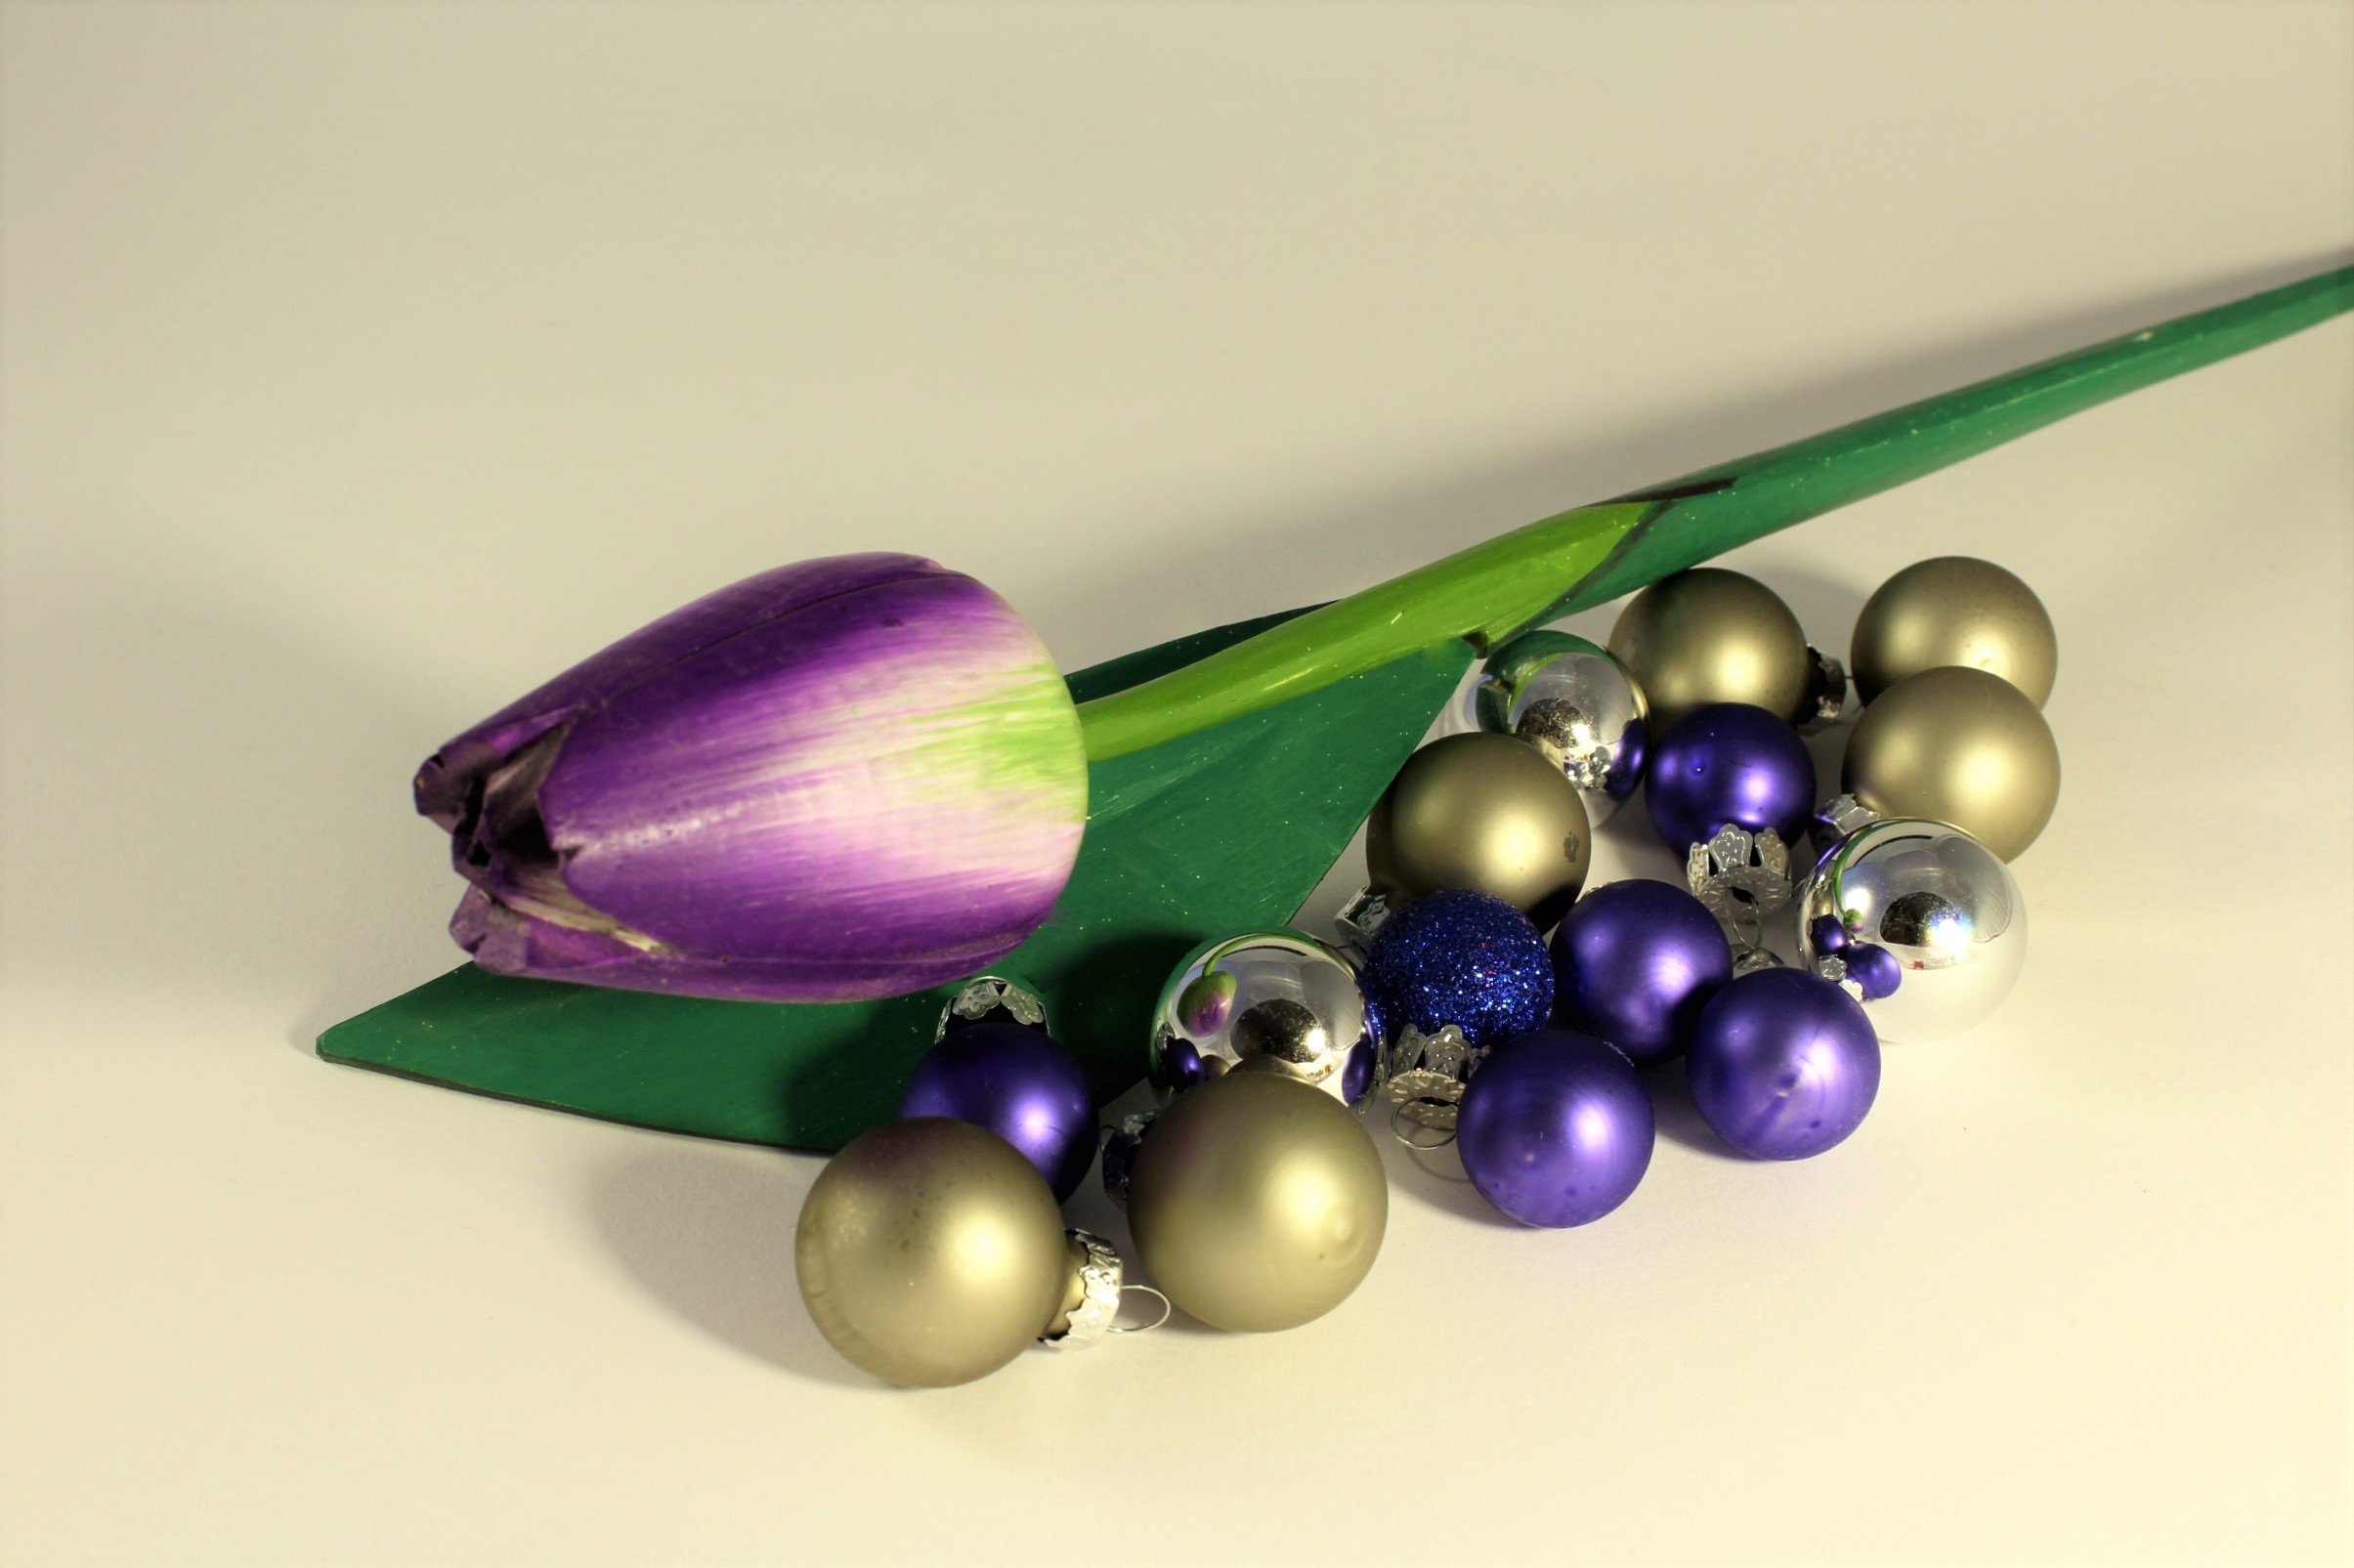
flower, purple, glass, tulip, decoration, food, produce, blue, bead, christmas, material, jewellery, art, gold, silver, gloss, greeting card, gemstone, christmas balls, fashion accessory